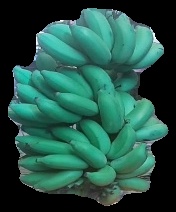
Variety: elakki-bale
Grade: grade2